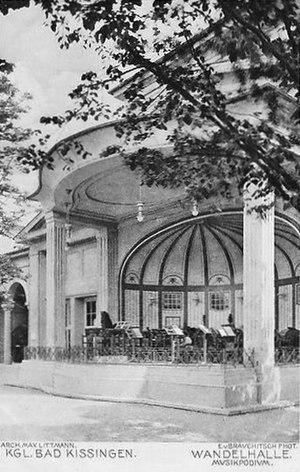
Une scène tournante, ou tournette est une plate-forme à commande mécanique située dans un théâtre qui peut être pivoté afin d’accélérer le changement de scène d’un spectacle. La scène tournante est une invention conçue par l'ingénieur hydraulique Tommaso Francini pour le spectacle Le ballet de la délivrance de Renaud, présenté pour Marie de Médicis en janvier 1617 au palais du Louvre et noté avec admiration par les contemporains.